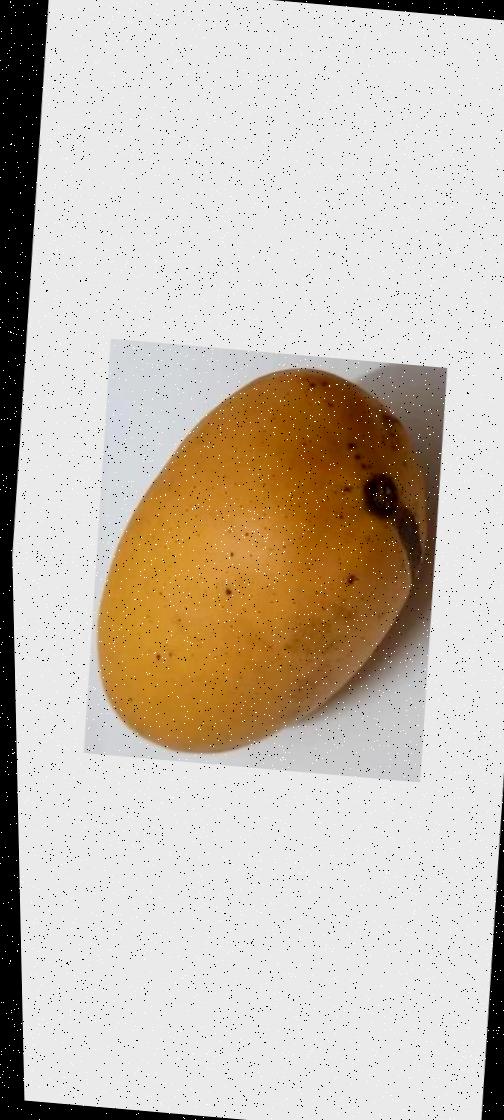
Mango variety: Katimon